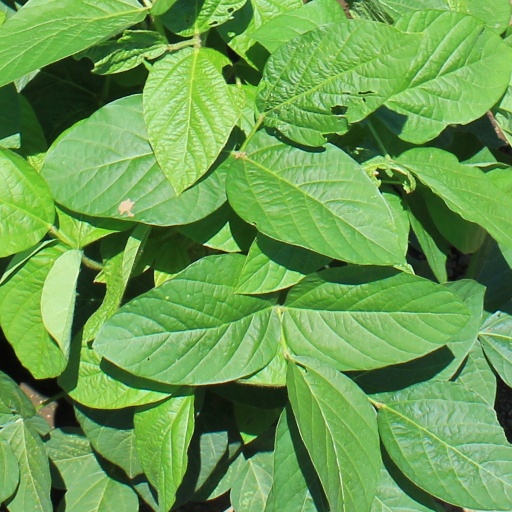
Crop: soybean